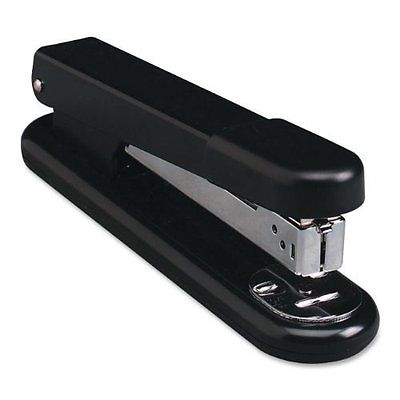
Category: stapler